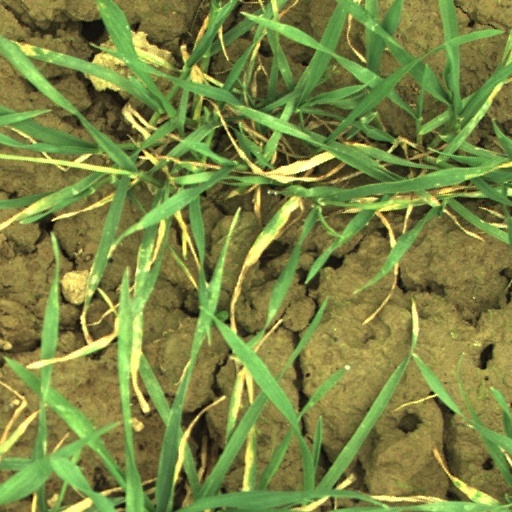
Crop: wheat